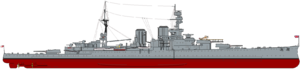
Le HMS Repulse est un croiseur de bataille de classe Renown qui servit dans la Royal Navy de 1916 au 10 décembre 1941, Portant des canons du plus fort calibre existant à cette époque et capables d'une vitesse supérieure à celle de ses congénères, les navires de cette classe sont néanmoins handicapés par un blindage dont la bataille du Jutland a montré l'insuffisance. Il constitue de 1920 à 1940, avec les HMS Renown et HMS Hood, l'escadre de croiseurs de bataille de la Royal Navy. Il a subi plusieurs refontes pendant l'entre-deux-guerres, mais ne bénéficie pas d'une véritable reconstruction, comme celle de son sistership, en 1936-1939. Il a servi dans l'Atlantique, entre 1939 et 1941, et a été coulé par des avions japonais, au large de la Malaisie, en mer de Chine méridionale, trois jours après l'attaque de Pearl Harbor.